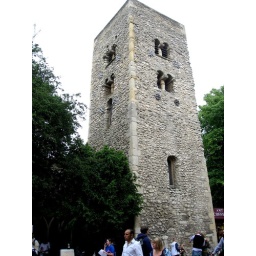
Saxon tower of St Michael - oldest building in Oxford